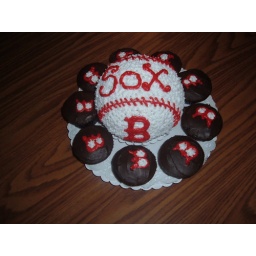
boston red sox cake i made in december